Quintain (jousting)

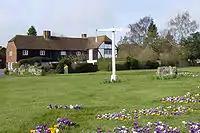
Quintain on Offham Green with crocuses 2006

The best known historic feature of the village of Offham in Kent is the Quintain, situated on the Green, a supposedly Roman invention which was popular in Elizabethan times as a means of testing the agility of horsemen.